Bel and the Dragon

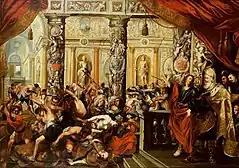
Stephan Kessler's "Daniel and King Cyrus in Bel's Temple"

The narrative of Bel and the Dragon is incorporated as chapter 14 of the extended Book of Daniel. The original Septuagint text in Greek survives in a single manuscript, Codex Chisianus, while the standard text is due to Theodotion, the 2nd-century AD revisor.